History of the Union Pacific Railroad

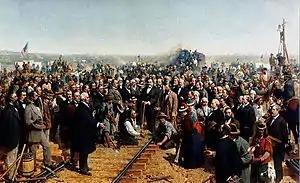
"The Last Spike," by Thomas Hill, (1881).

The UPRR main line was completed in 1869, at a cost of $109 million . About $50 million was spent on the construction work. The rest included a profit of about $13–16 million to the owners, possibly several million dollars in bribes to Congressman and especially heavy discounts in the sale of bonds of a railroad that most investors thought would never make a profit. The original UPRR was entangled in the Crédit Mobilier scandal, exposed in 1872. Its independent construction company, the Crédit Mobilier, had bribed congressmen. The UPRR itself was not guilty but it did get bad publicity.